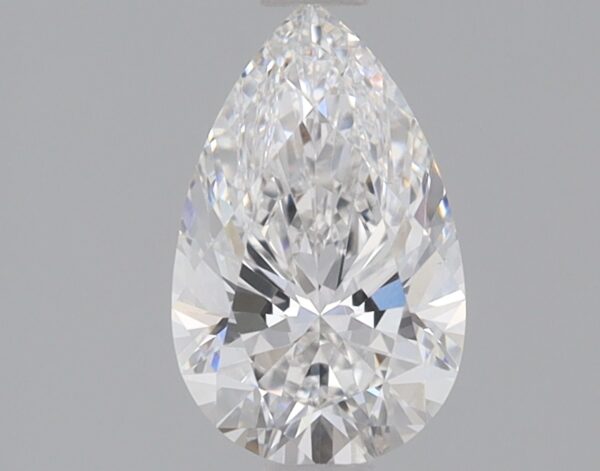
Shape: pear
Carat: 0.9
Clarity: VS1
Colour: E
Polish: EX
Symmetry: VG
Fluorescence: NONE
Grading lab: IGI
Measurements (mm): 8.39 x 5.23 x 3.41